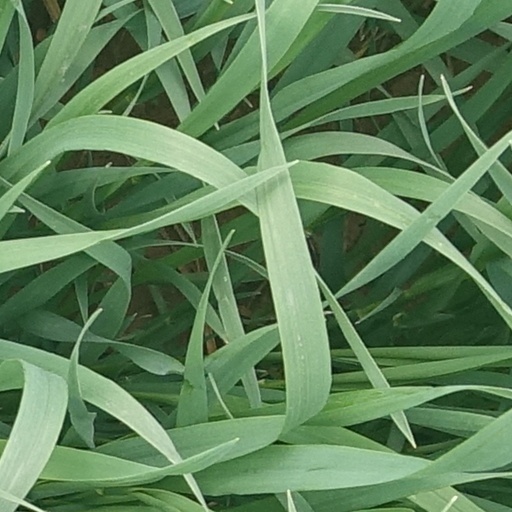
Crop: wheat